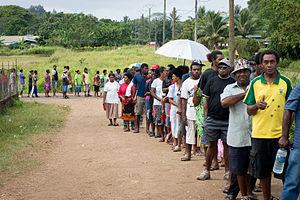
Des élections législatives se sont tenues au Vanuatu le 30 octobre 2012. Les résultats définitifs ne sont connus que la semaine suivante.